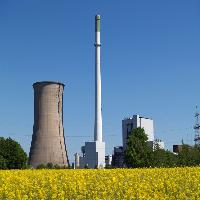
Weather: sun or clear